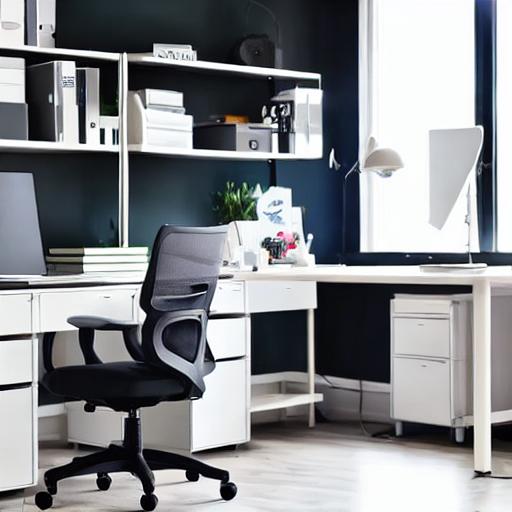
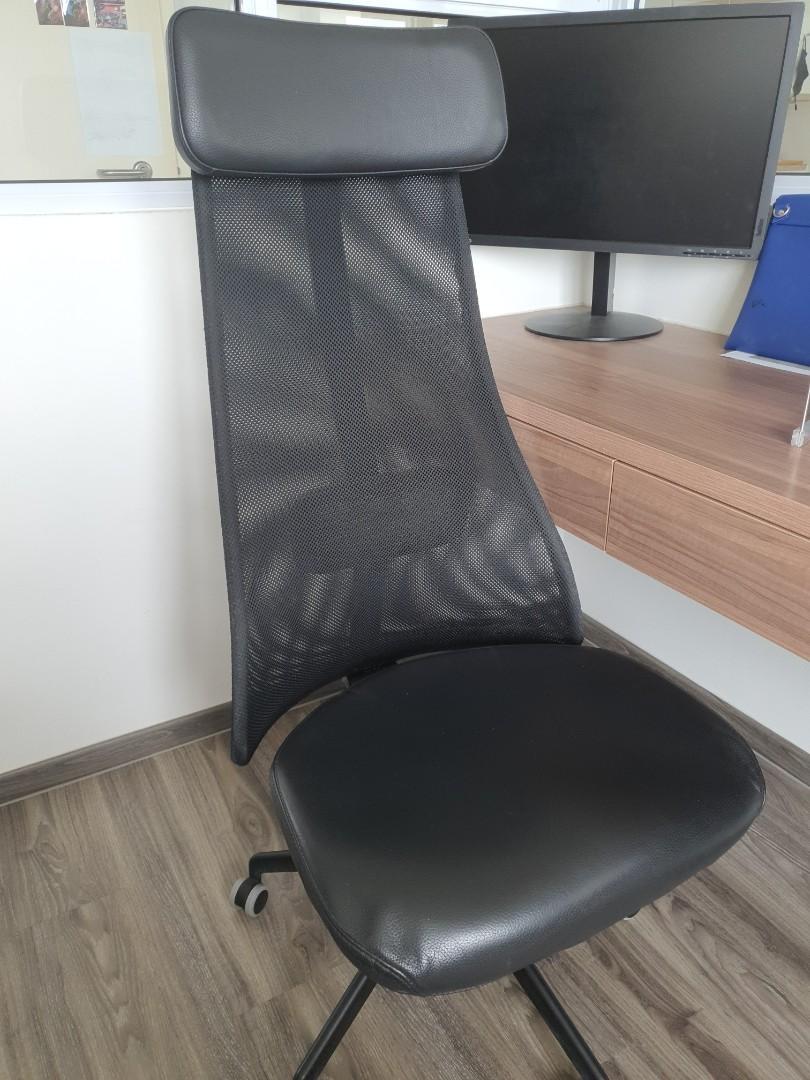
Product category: items_chair
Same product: no